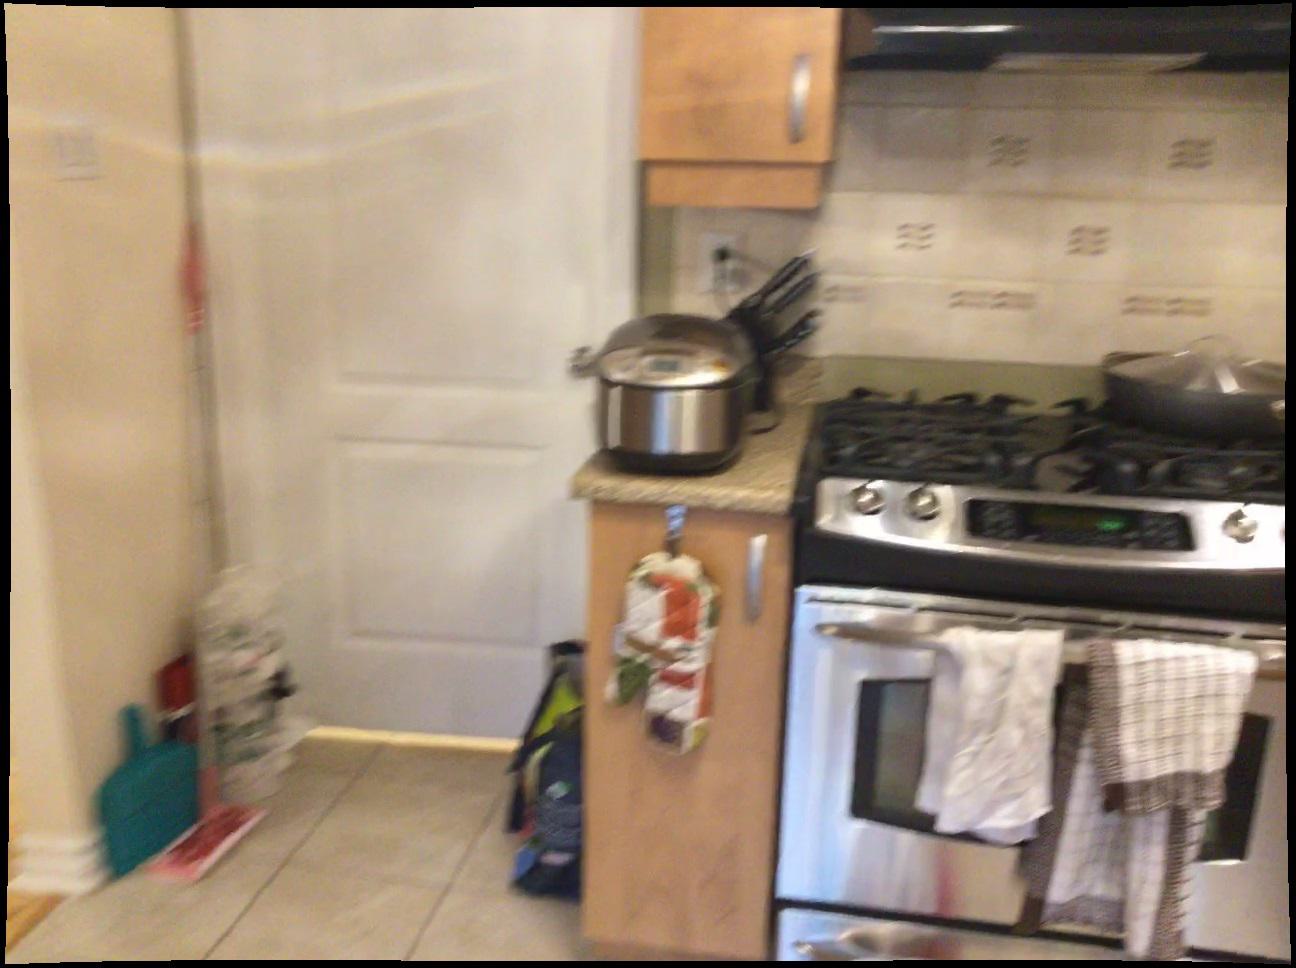
Question: Is the counter right of the dustpan from the camera's perspective? Final answer should be yes or no.
Answer: Yes